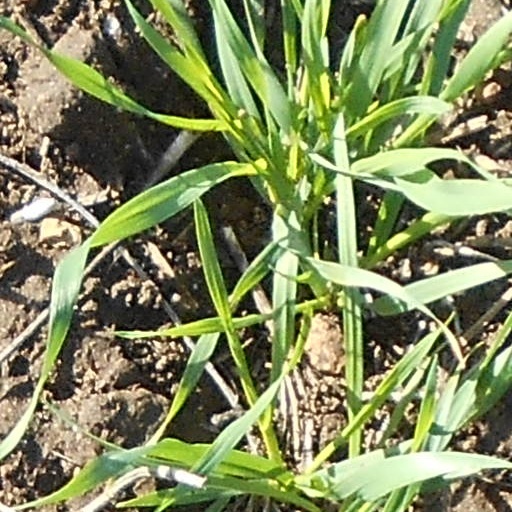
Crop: wheat